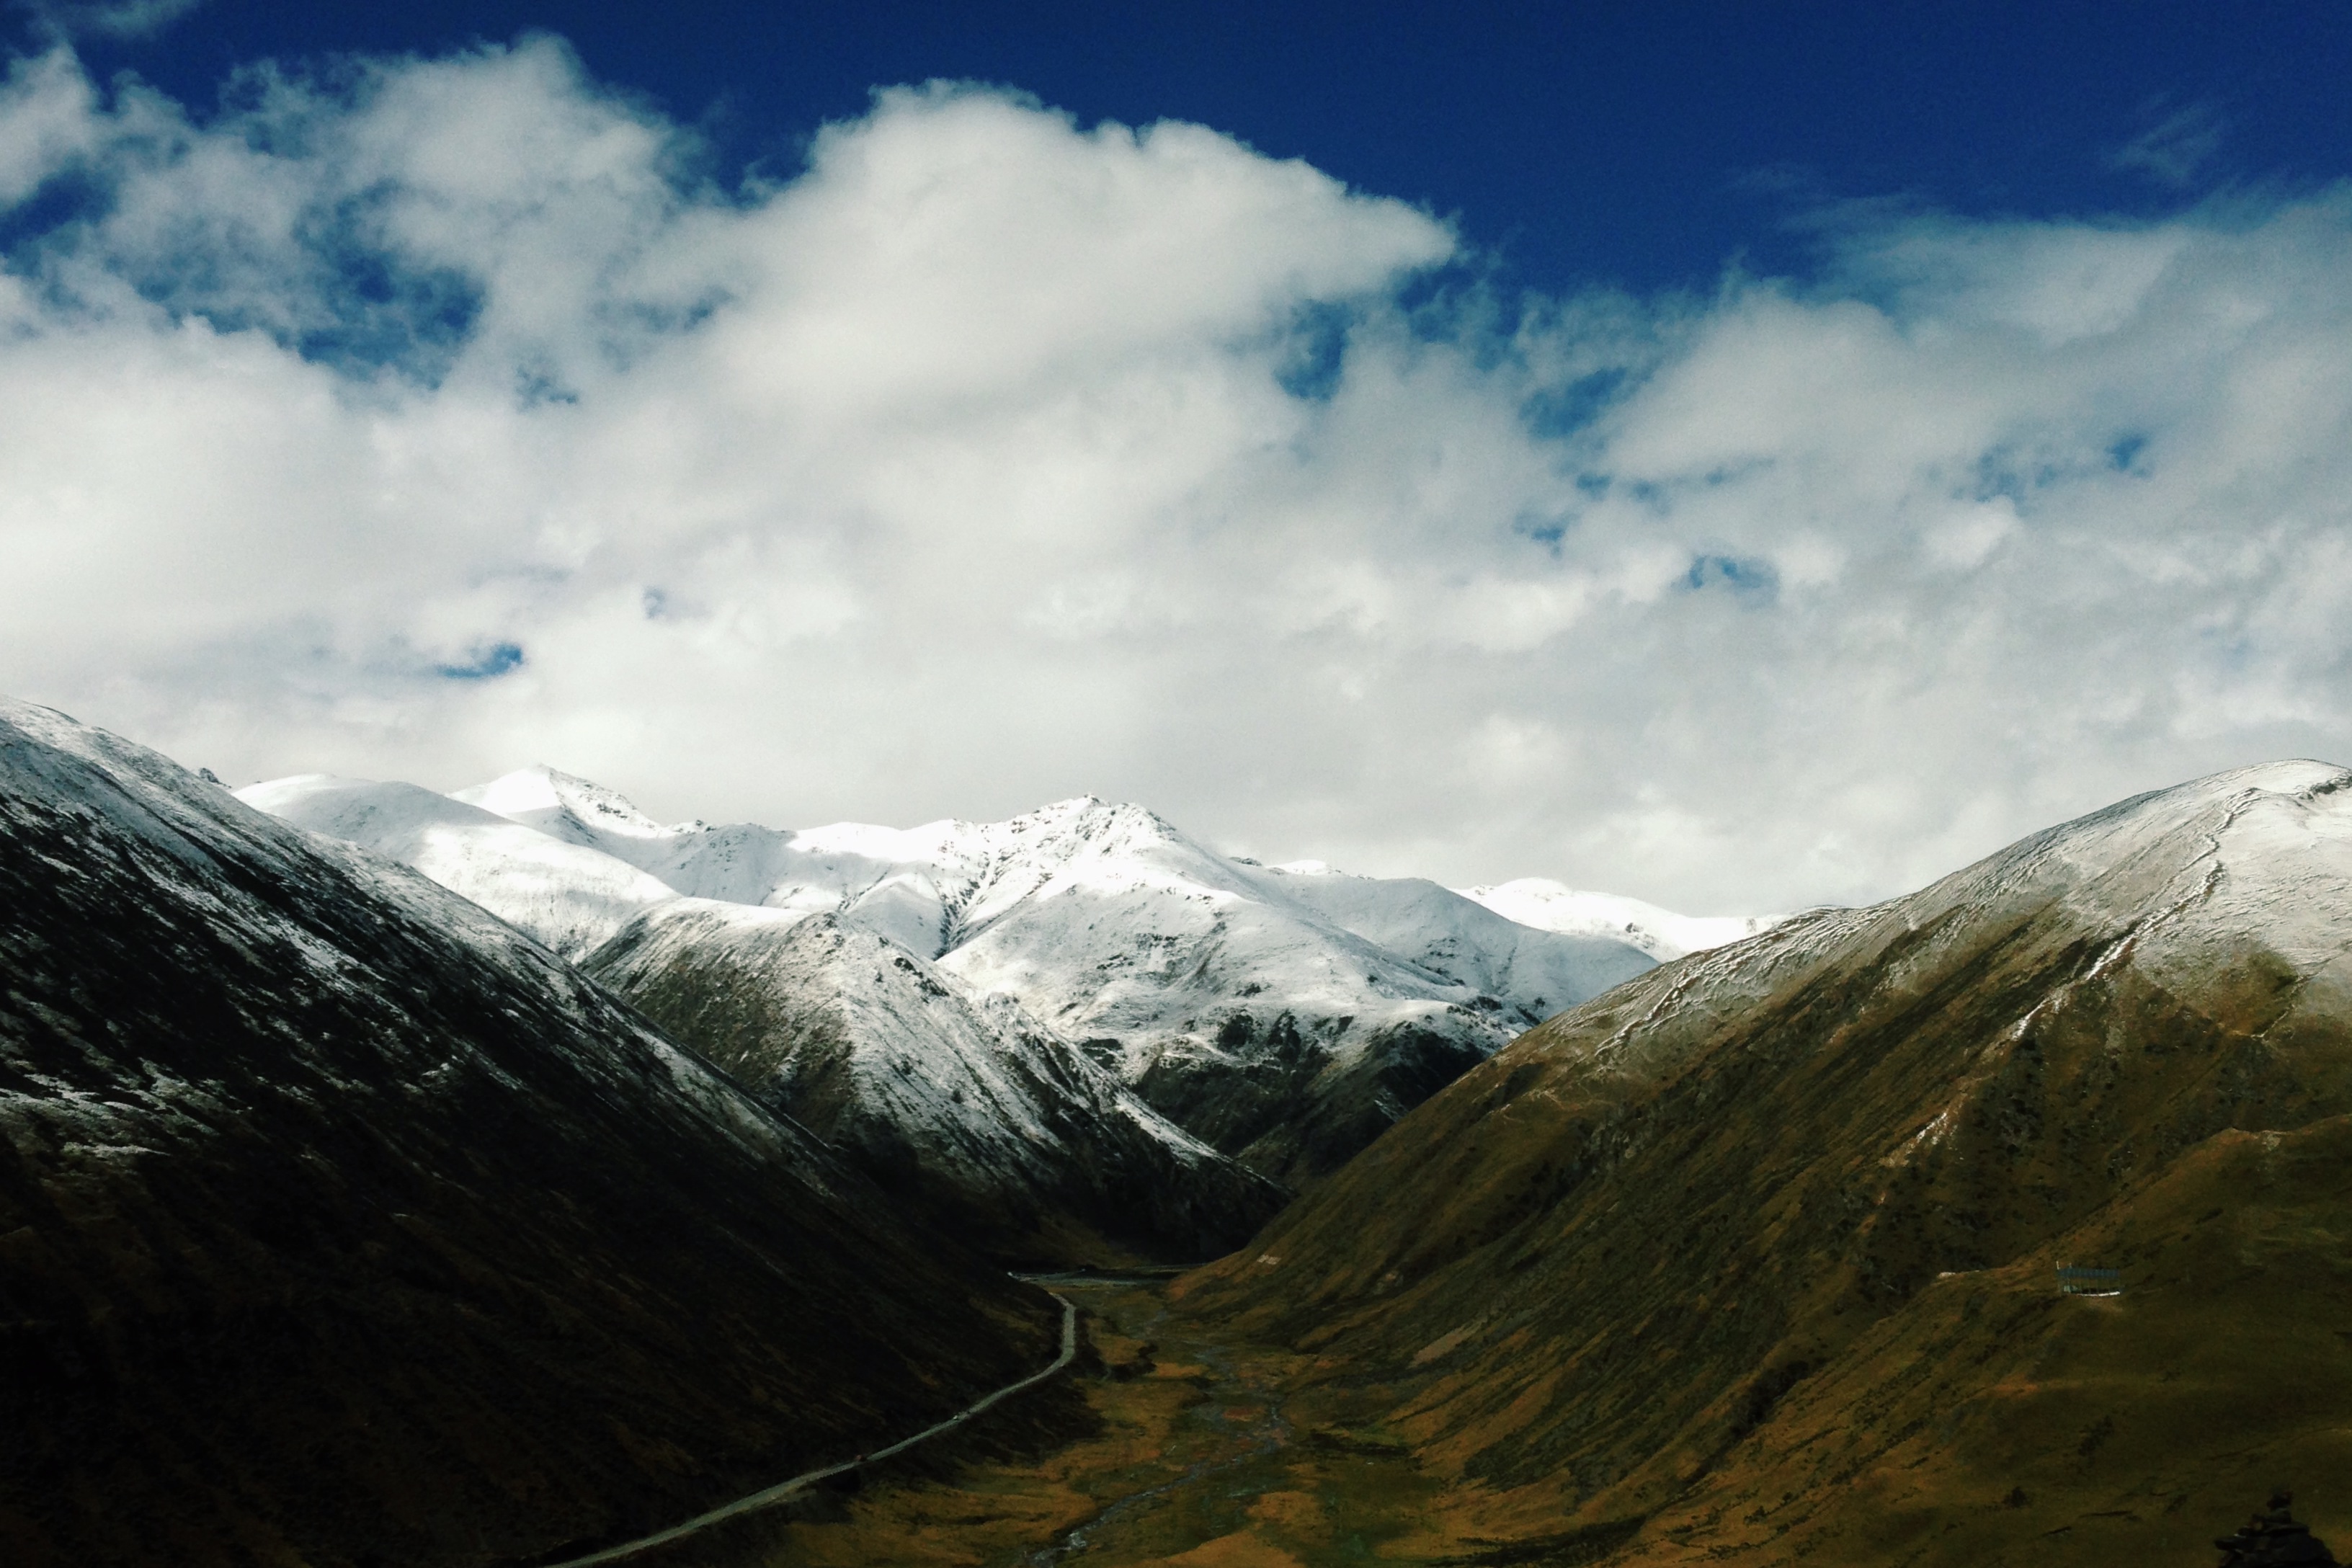
landscape, nature, mountain, snow, cloud, sky, hill, peak, valley, mountain range, glacier, fjord, highland, ridge, alps, plateau, fell, loch, landform, mountain pass, geographical feature, mountainous landforms, glacial landform